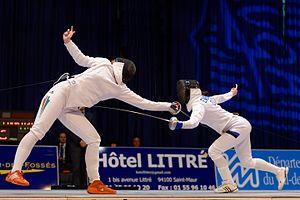
Emese Szász (à gauche) affronte Irina Embrich (à droite). Quart de finale du Challenge international de Saint-Maur 2013, un tournoi de la Coupe du monde épée dames.